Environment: real
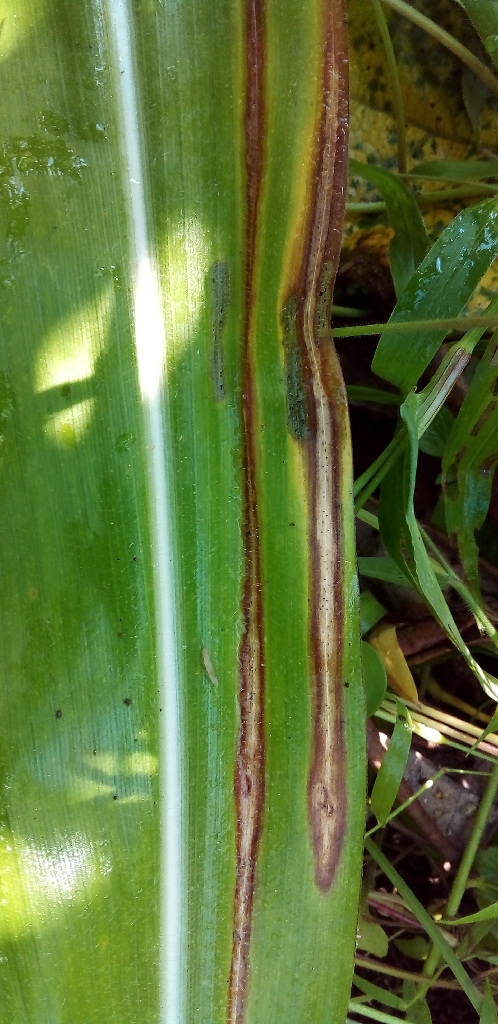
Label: northern_corn_leaf_blight